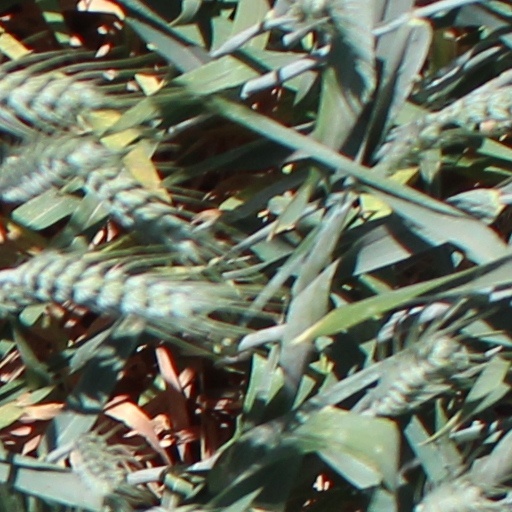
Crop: wheat